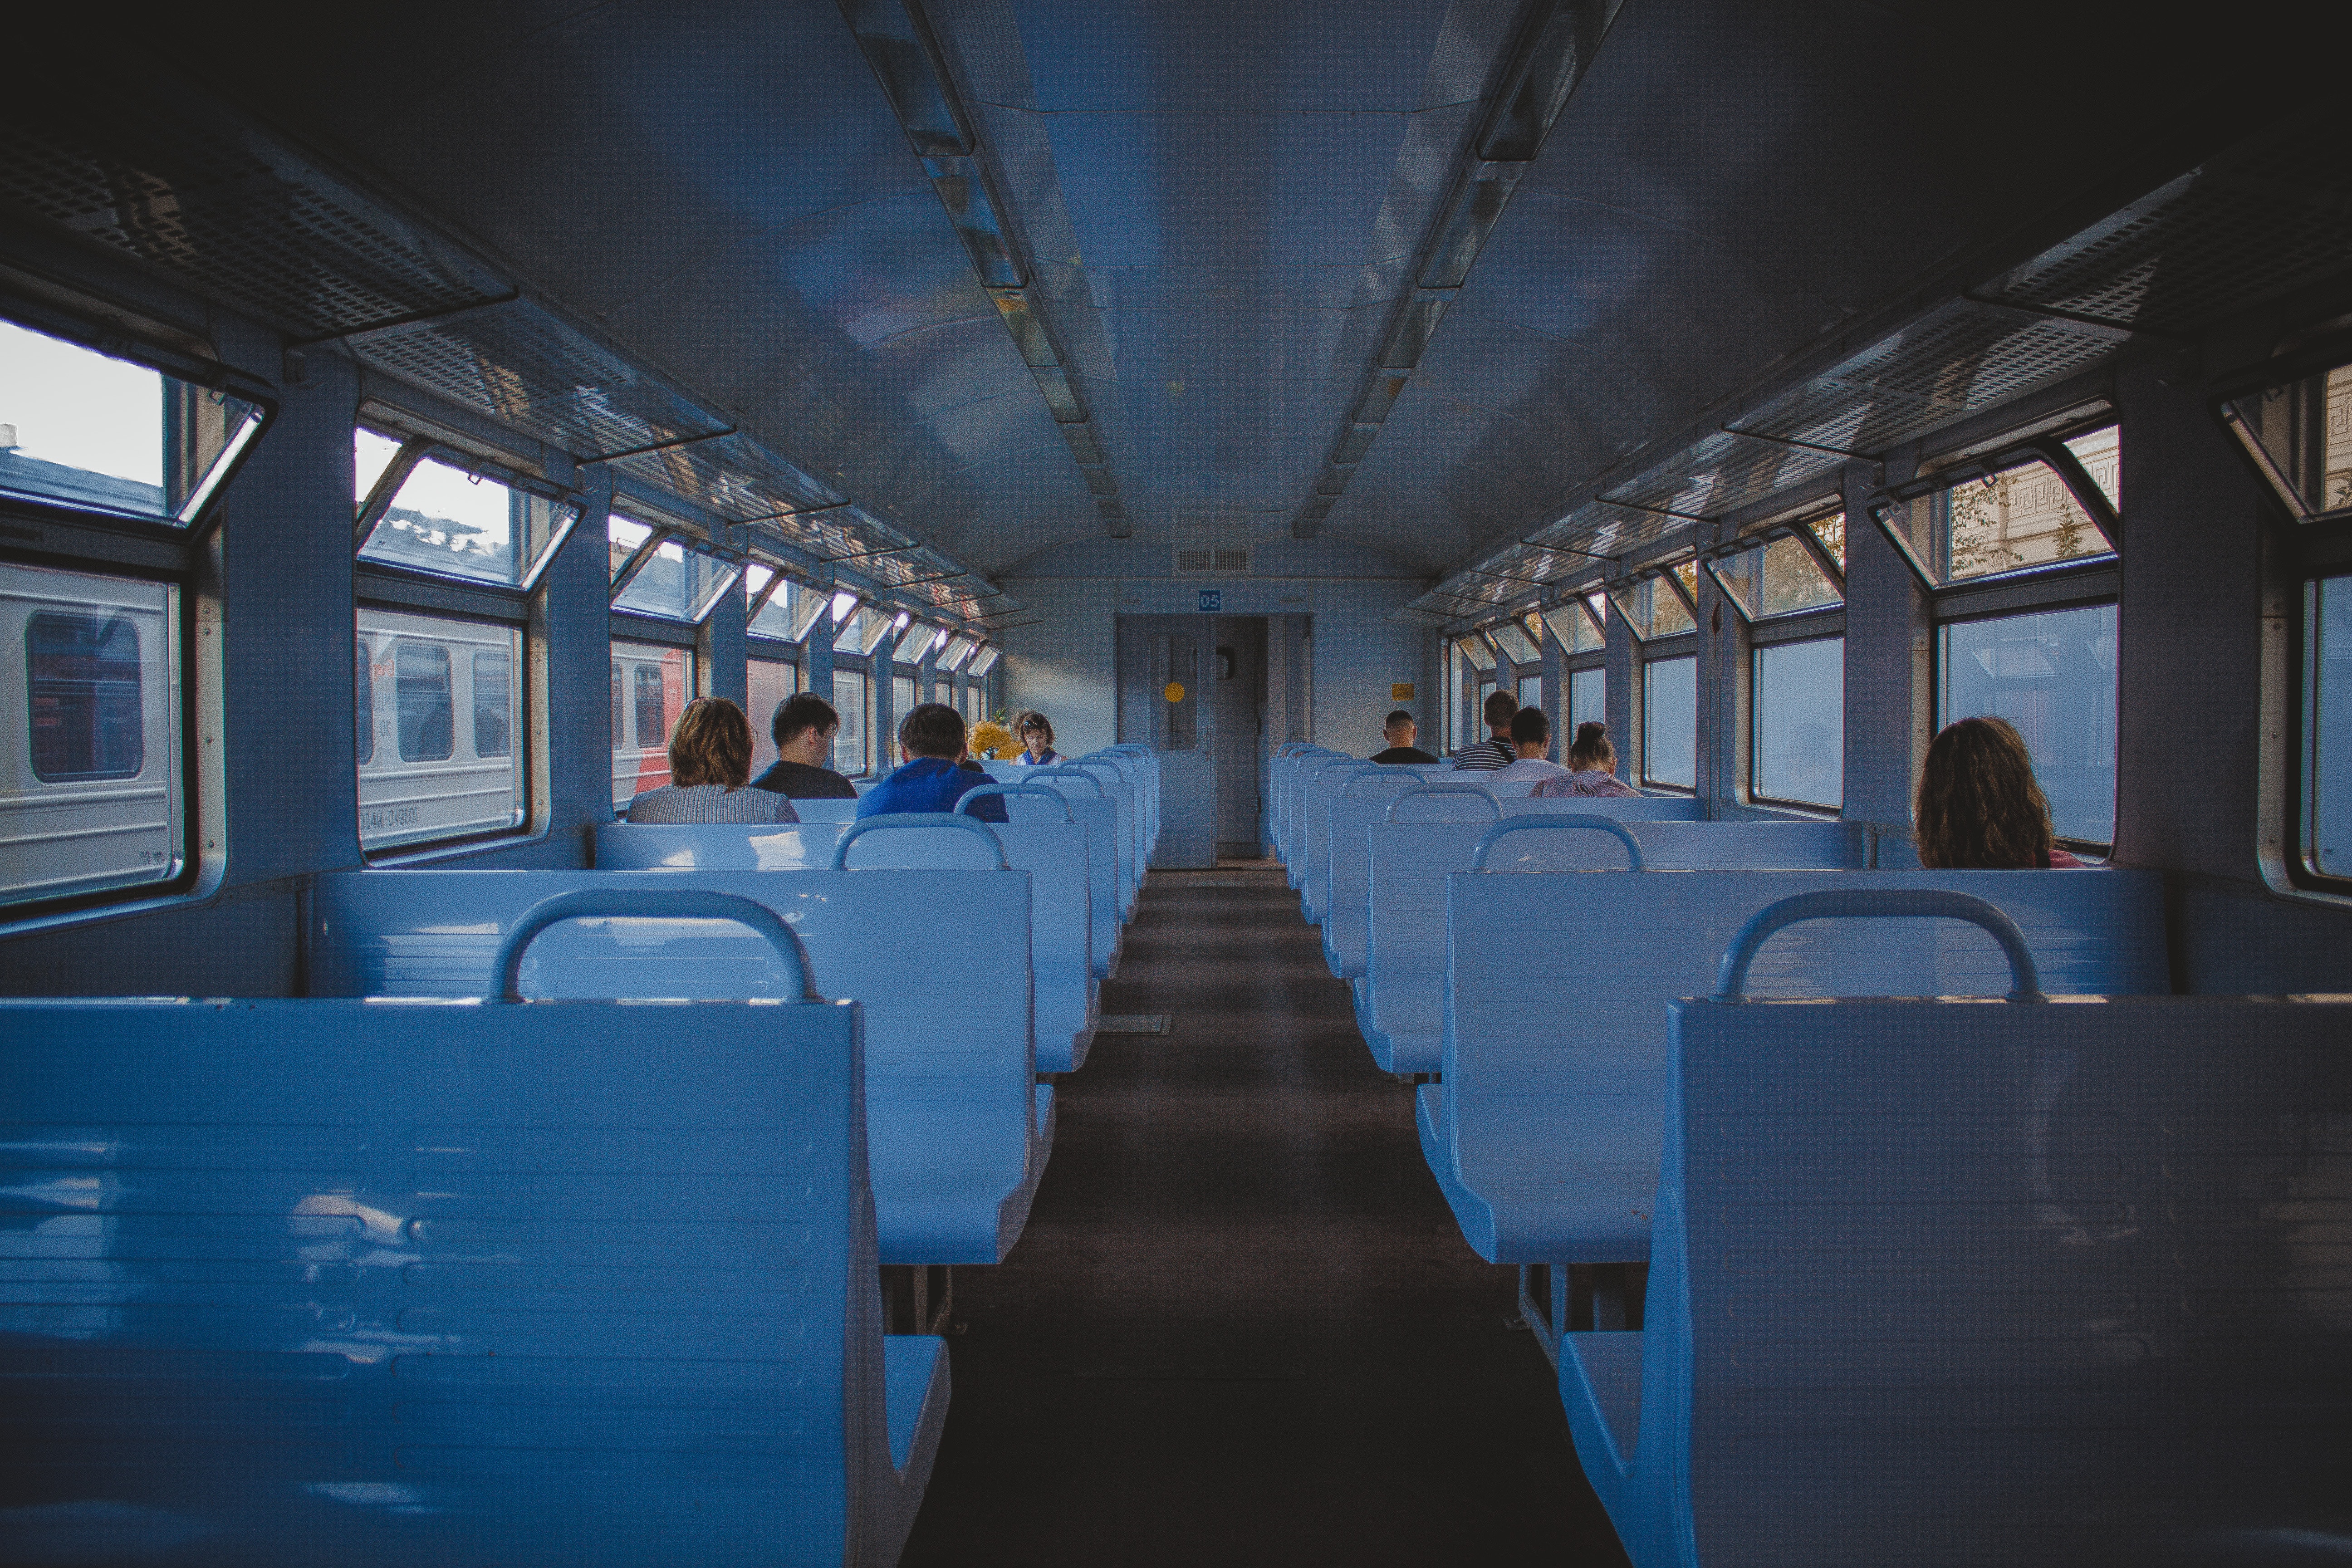
blue, transport, mode of transport, passenger car, urban area, vehicle, architecture, building, rolling stock, symmetry, train, railroad car, city, passenger